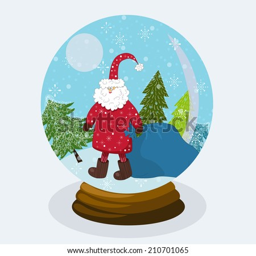
snow globe with film character walking with a bag full of presents .